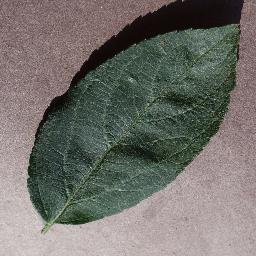
Label: Apple___healthy